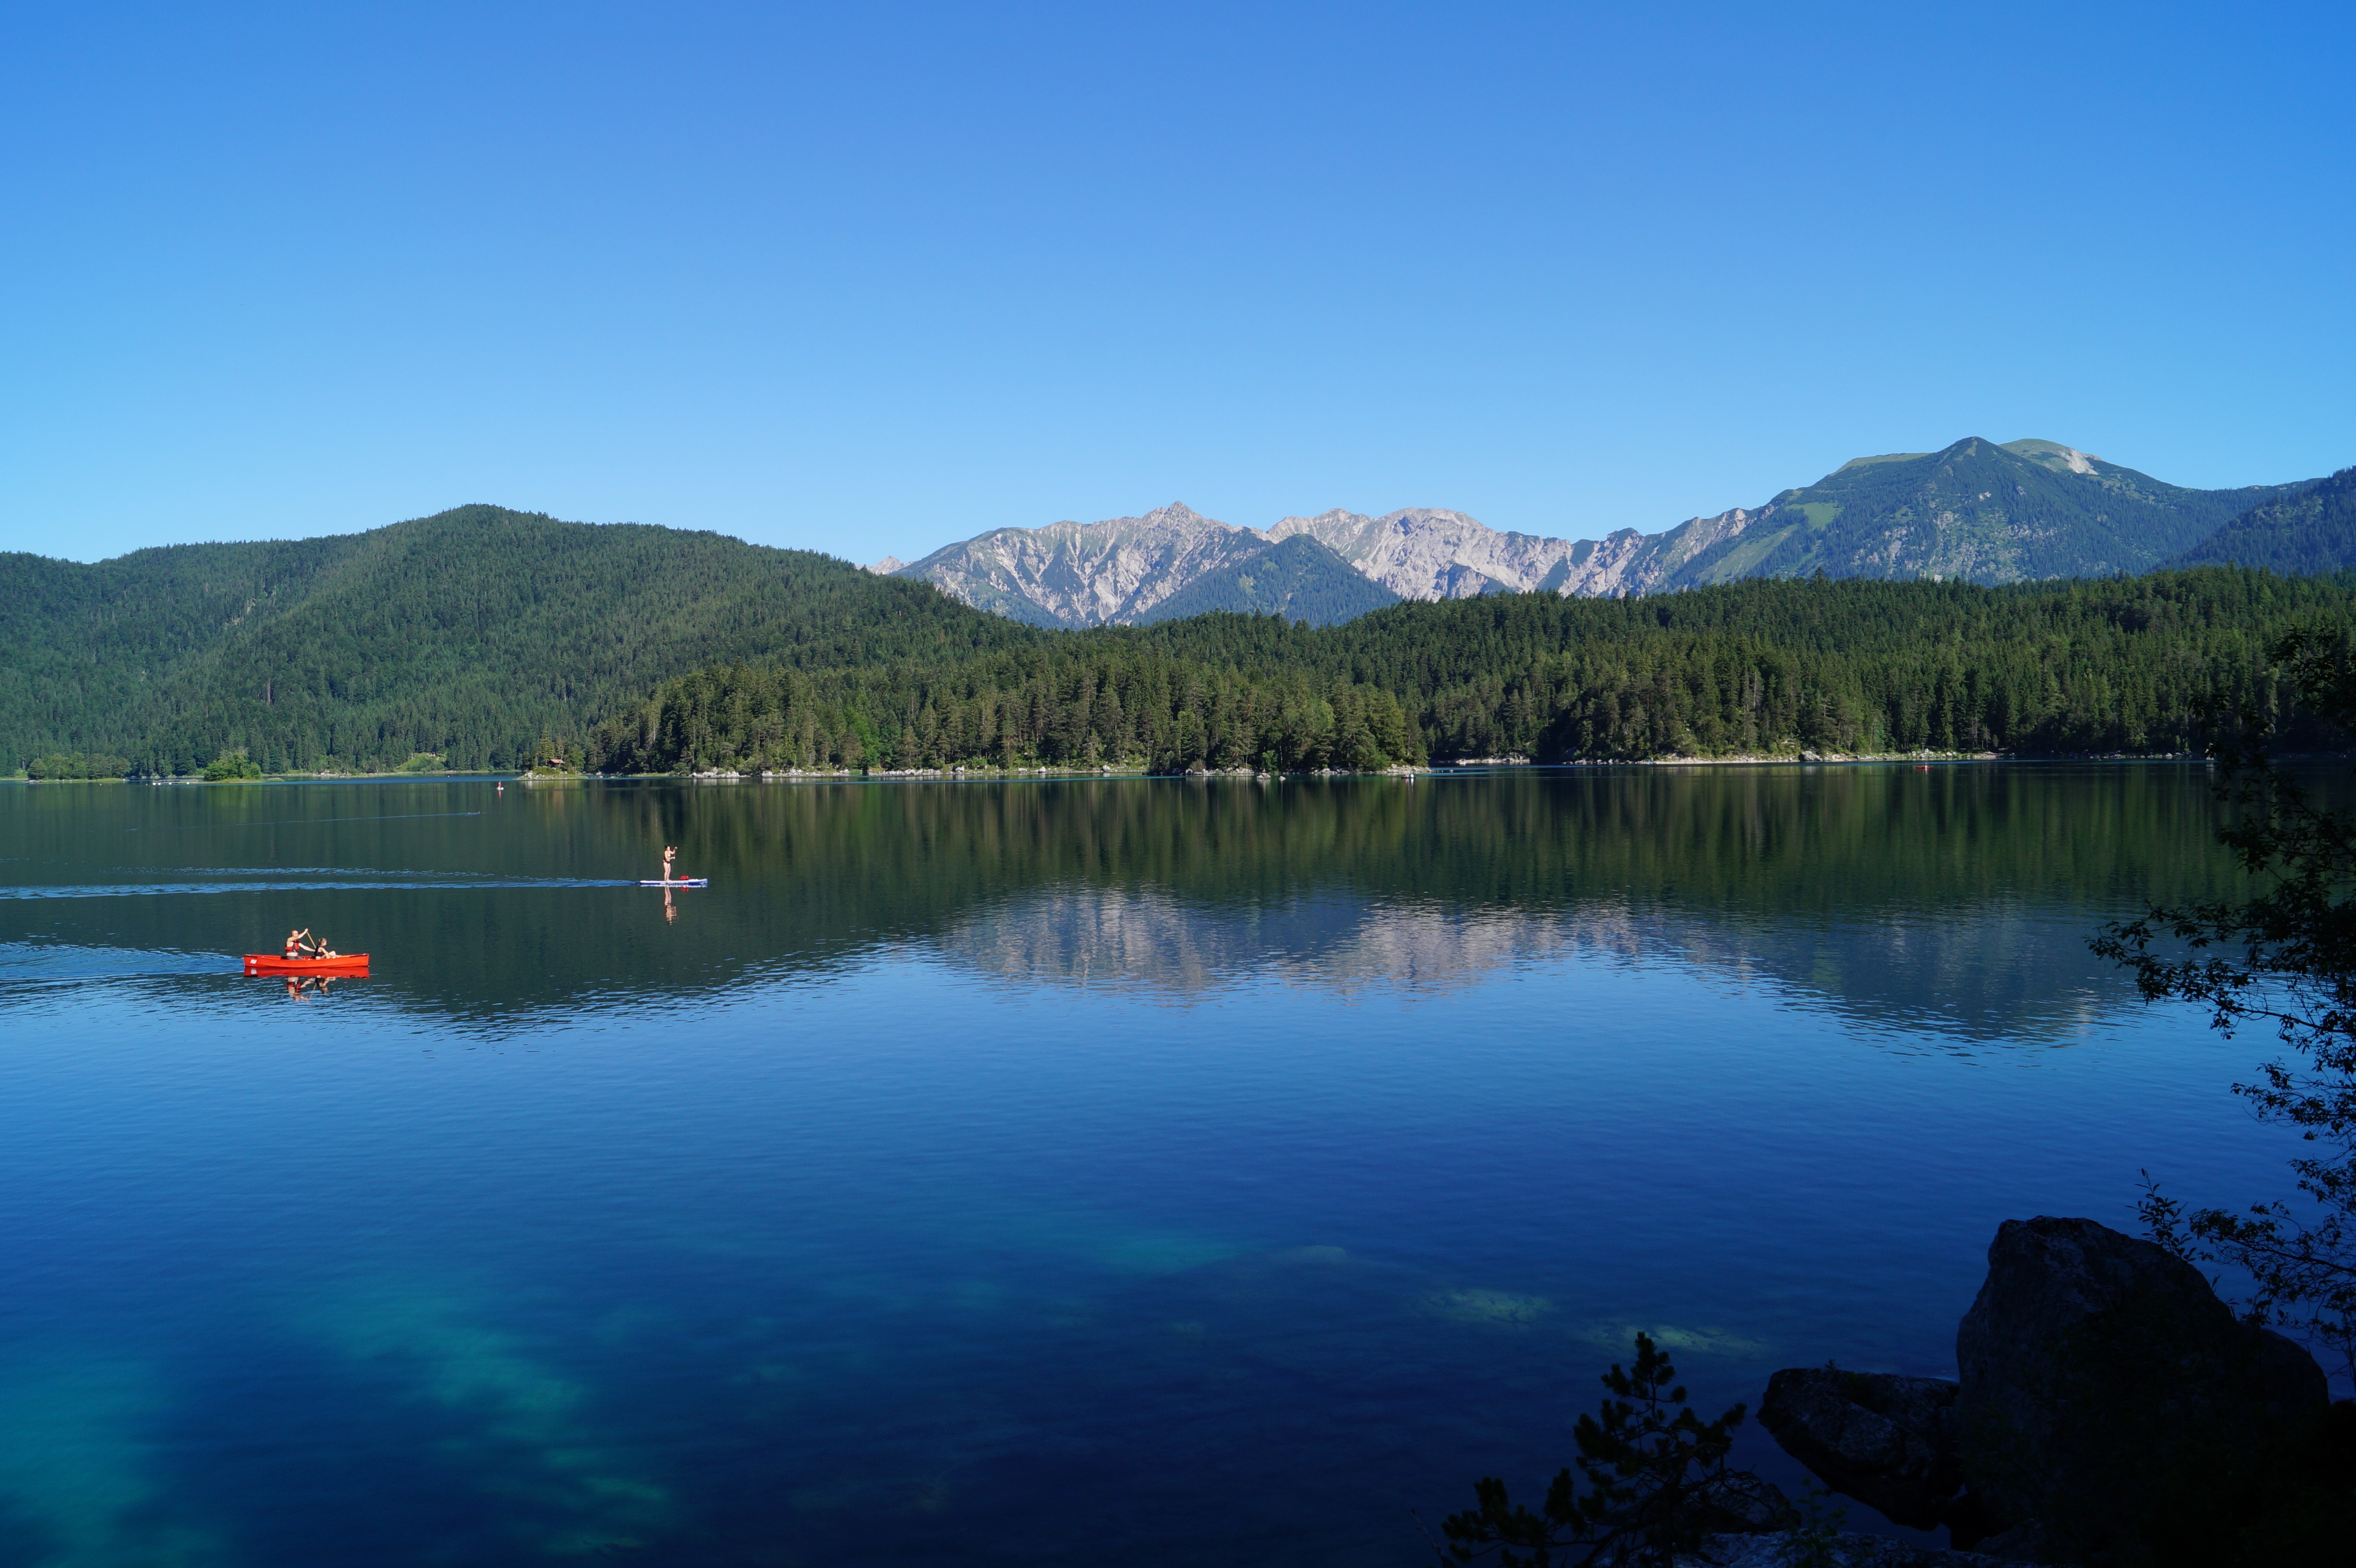
landscape, water, nature, wilderness, mountain, sky, lake, mountain range, summer, idyllic, reflection, romantic, blue, reservoir, body of water, place, germany, eibsee, bavaria, mood, loch, waters, crater lake, mirroring, tarn